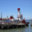
Label: ship